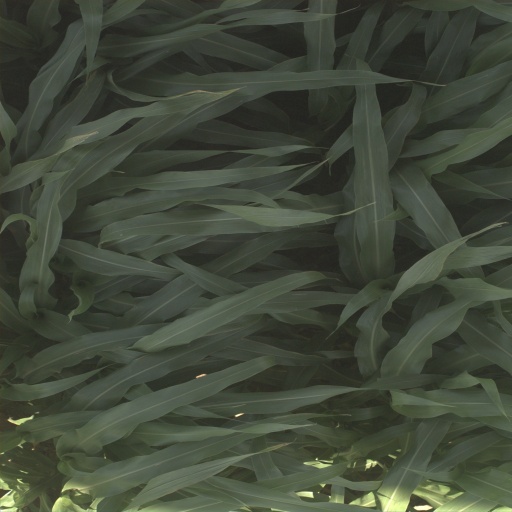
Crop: sorghum